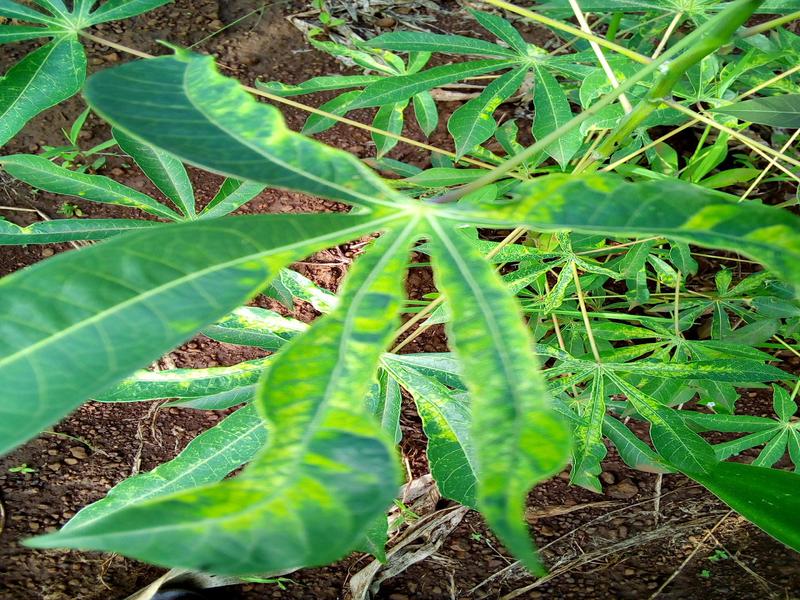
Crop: cassava
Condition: mosaic_disease